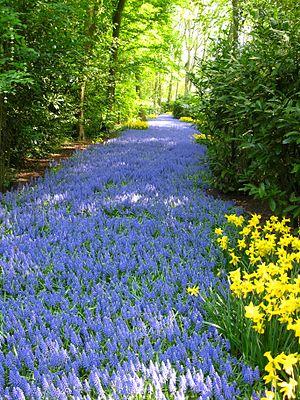
Longue plate-bande de muscari dans le parc floral de Keukenhof
Muscari est un genre de plantes à fleurs de la famille des Asparagaceae, autrefois classé dans celle des Liliaceae. Au stade de plantule, les muscaris ne présentent qu'un seul cotylédon, ce qui le classe parmi les Monocotylédones. Appelés aussi « jacinthes à grappes », les muscaris sont des plantes bulbeuses d'assez petite taille, parmi lesquelles on distingue une quarantaine d'espèces La floraison, généralement d'un bleu-violet soutenu, a lieu tôt, à la fin de l'hiver et au printemps. Le Muscari d'Arménie est l'espèce la plus cultivée, dont les variétés horticoles peuvent être de diverses nuances de bleu, blanc ou rose.